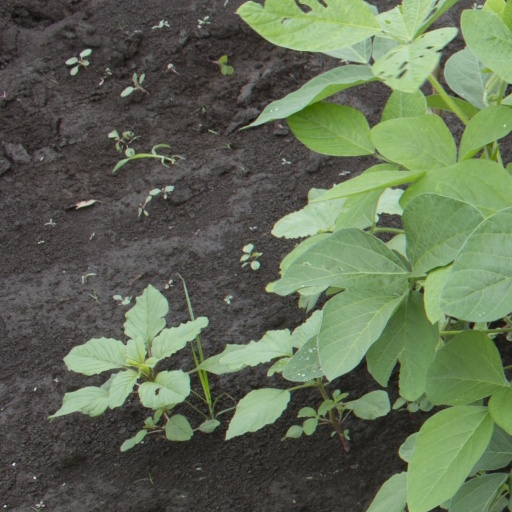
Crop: soybean